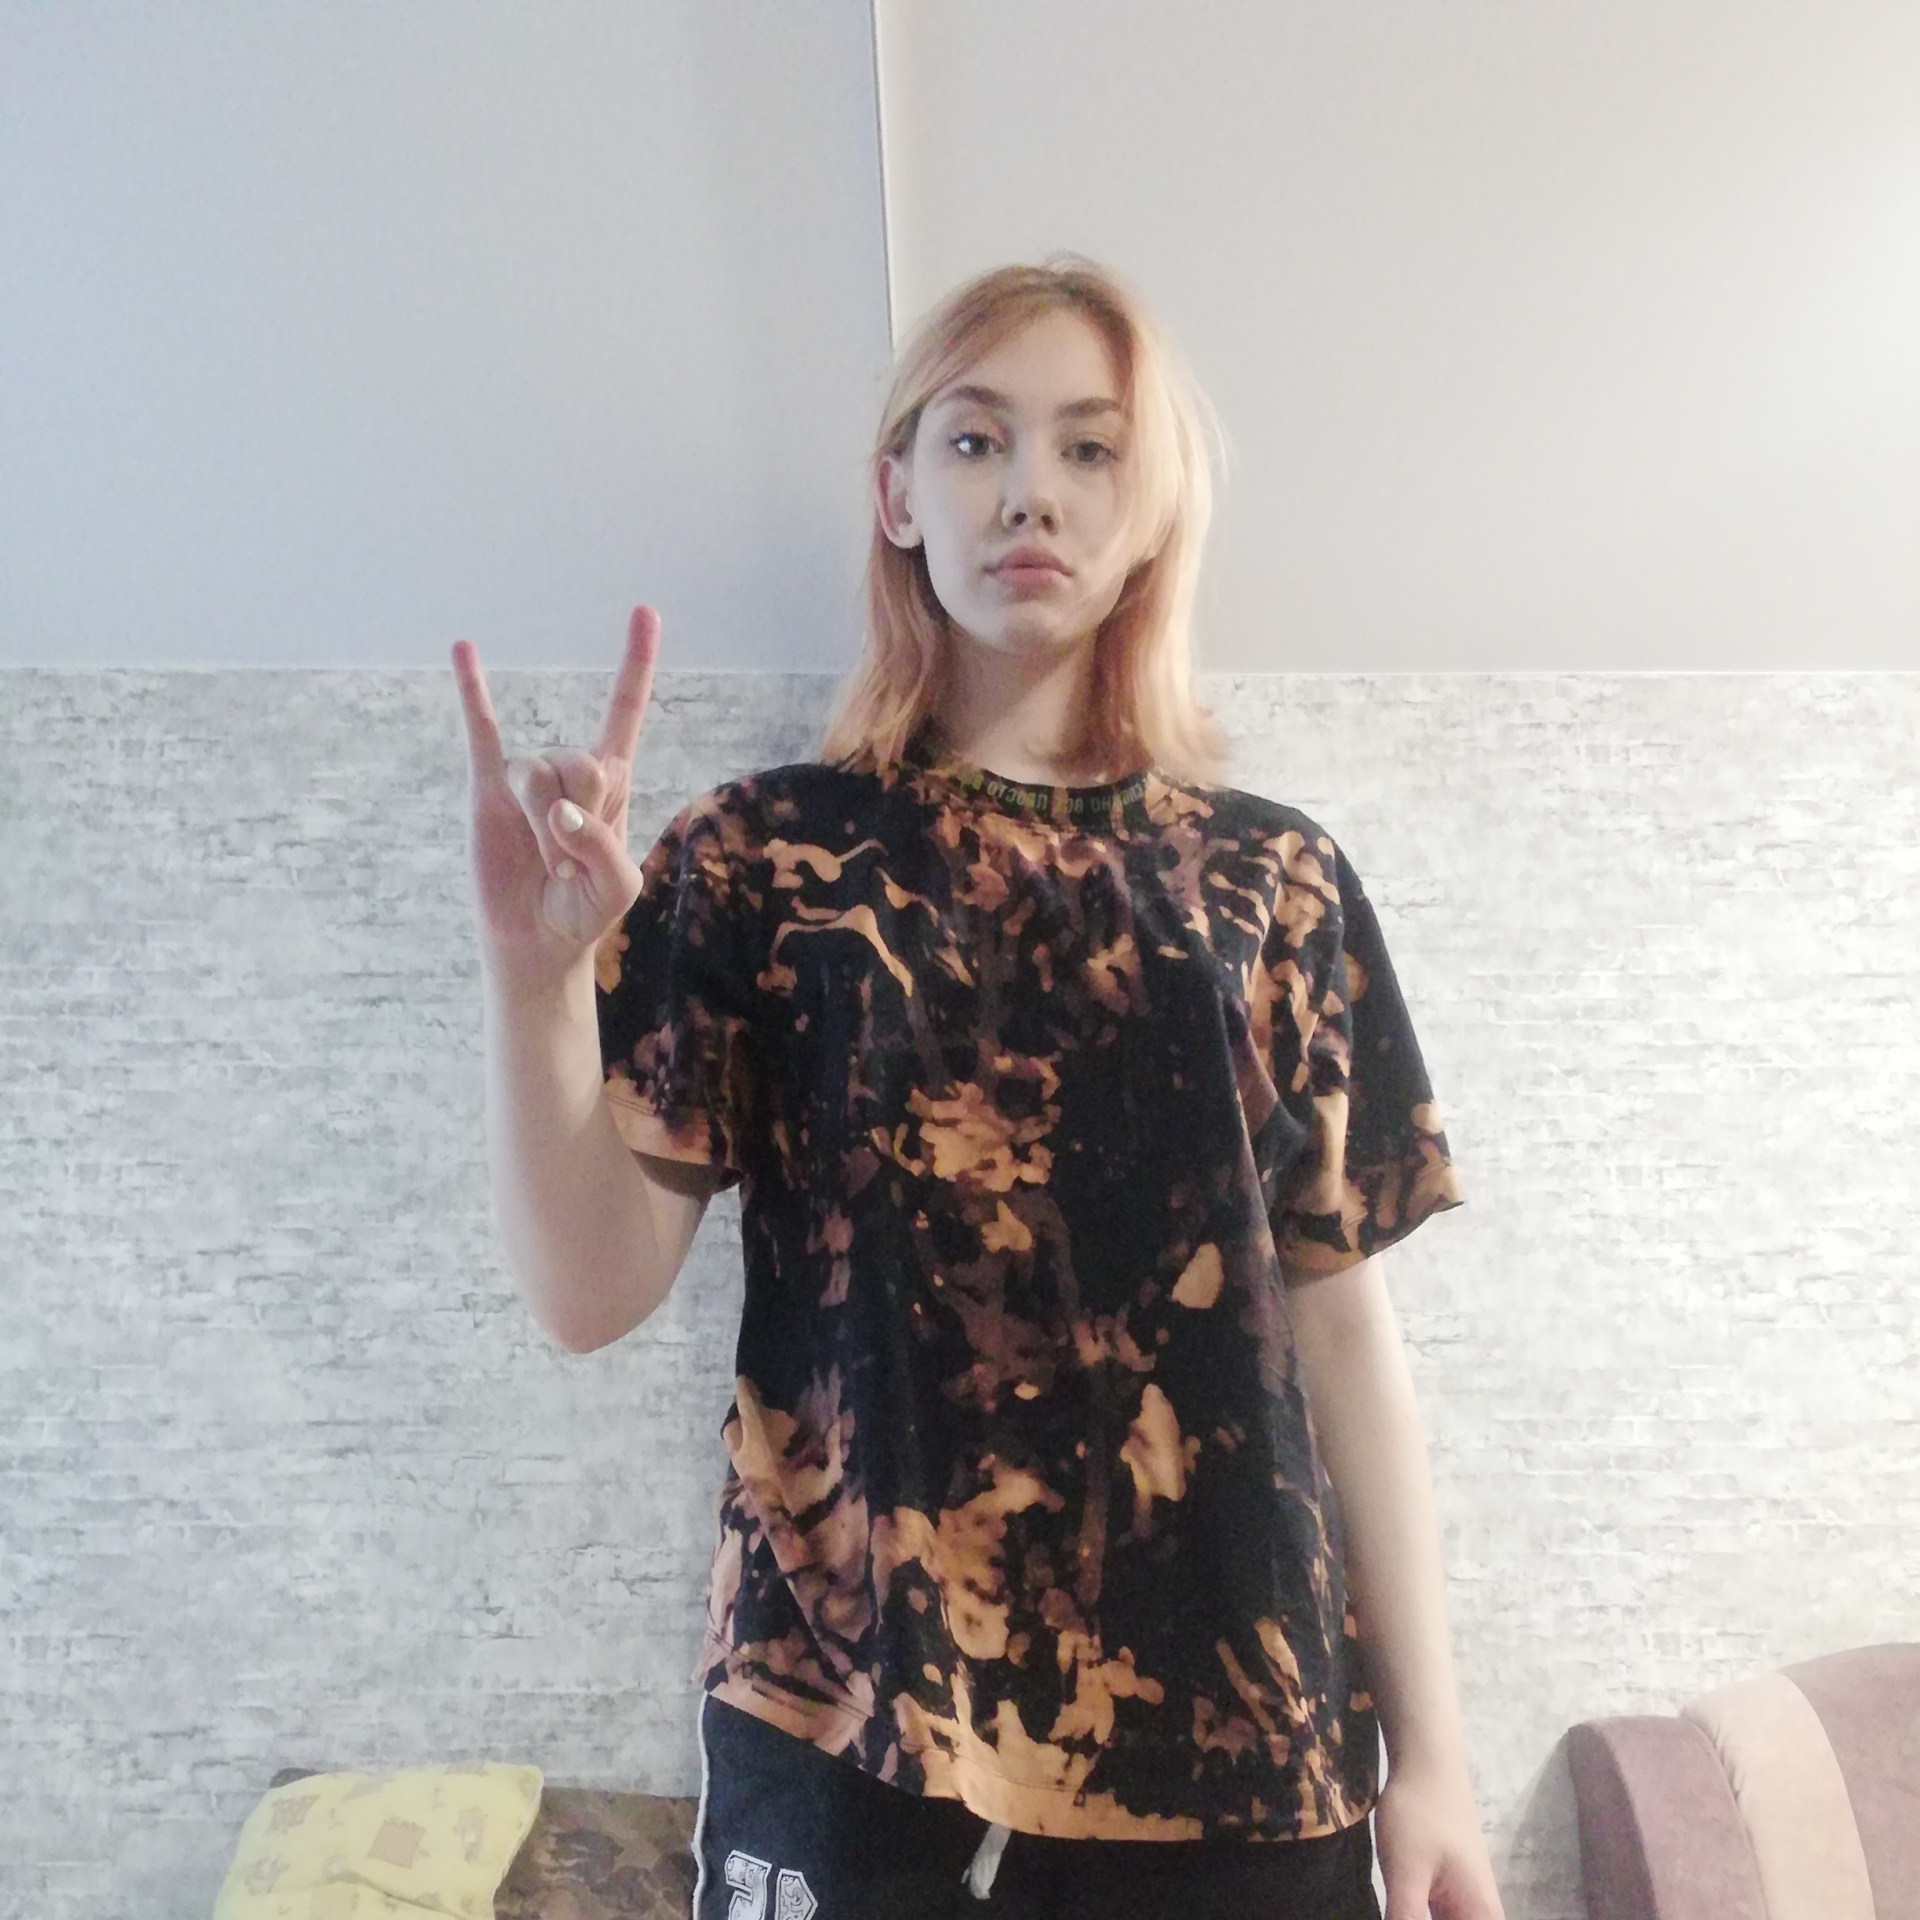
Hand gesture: rock